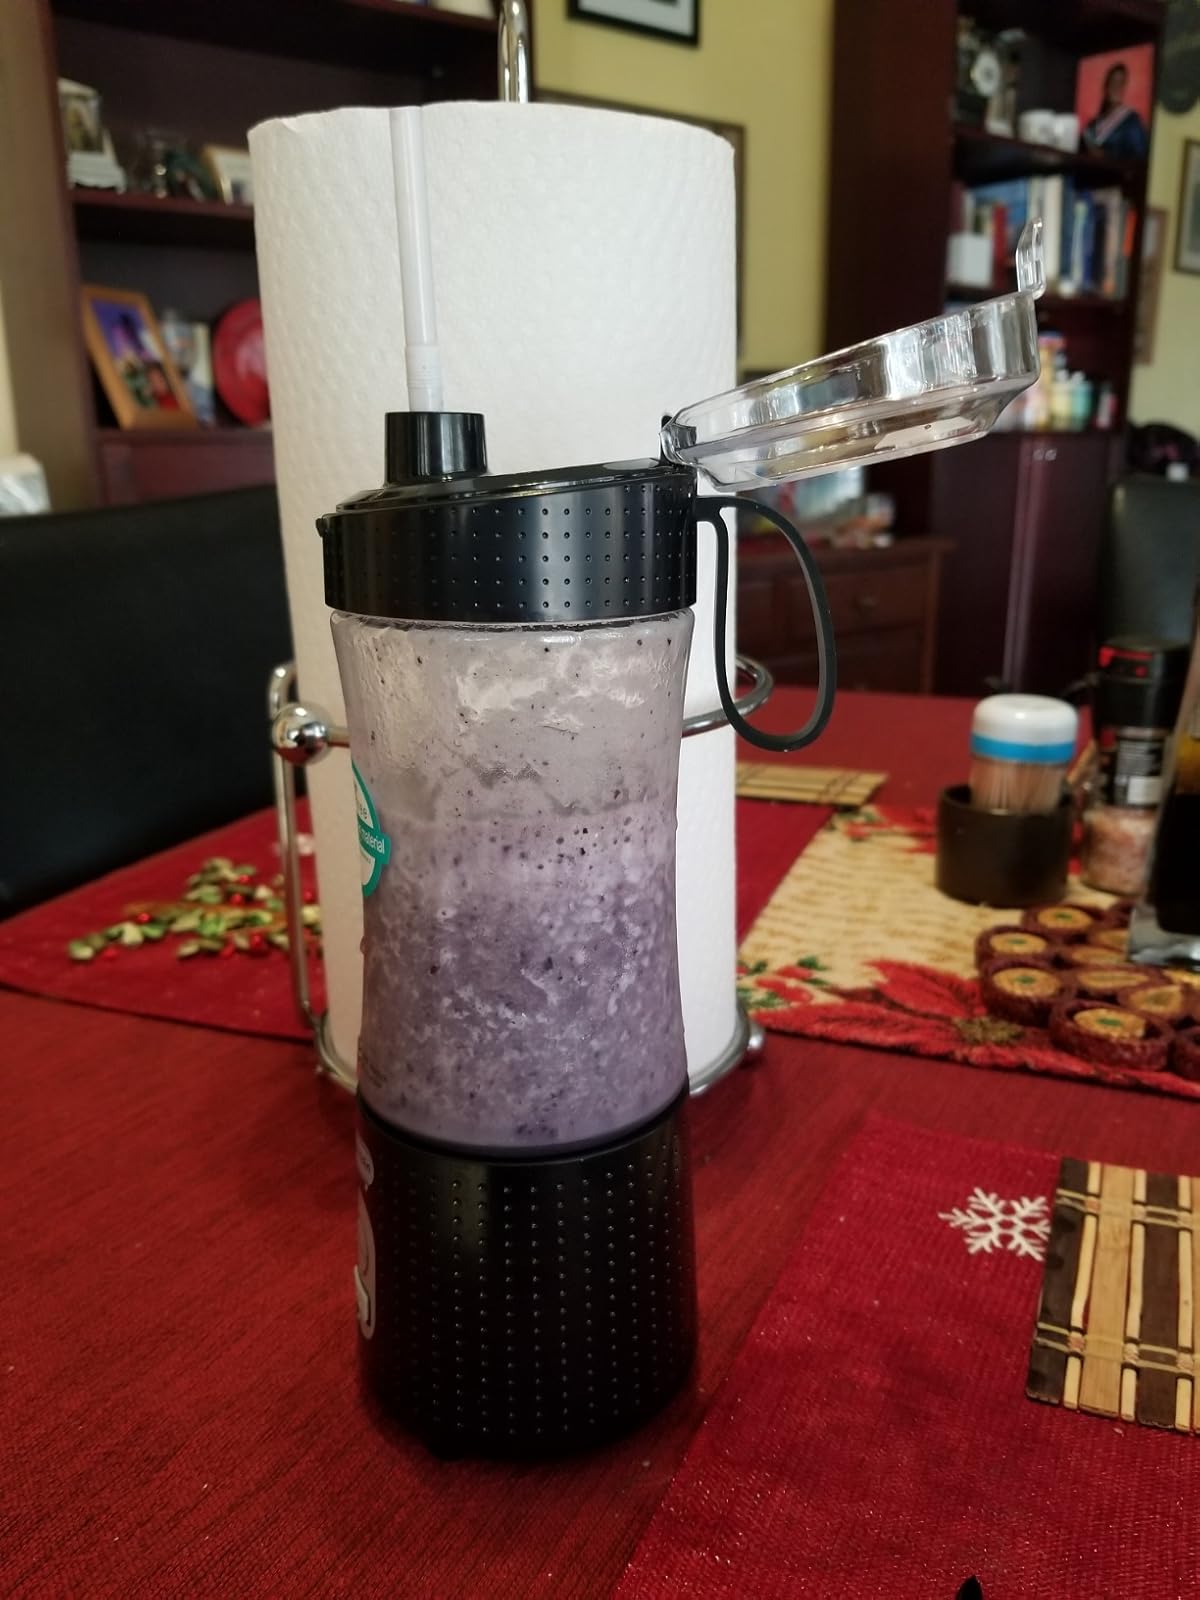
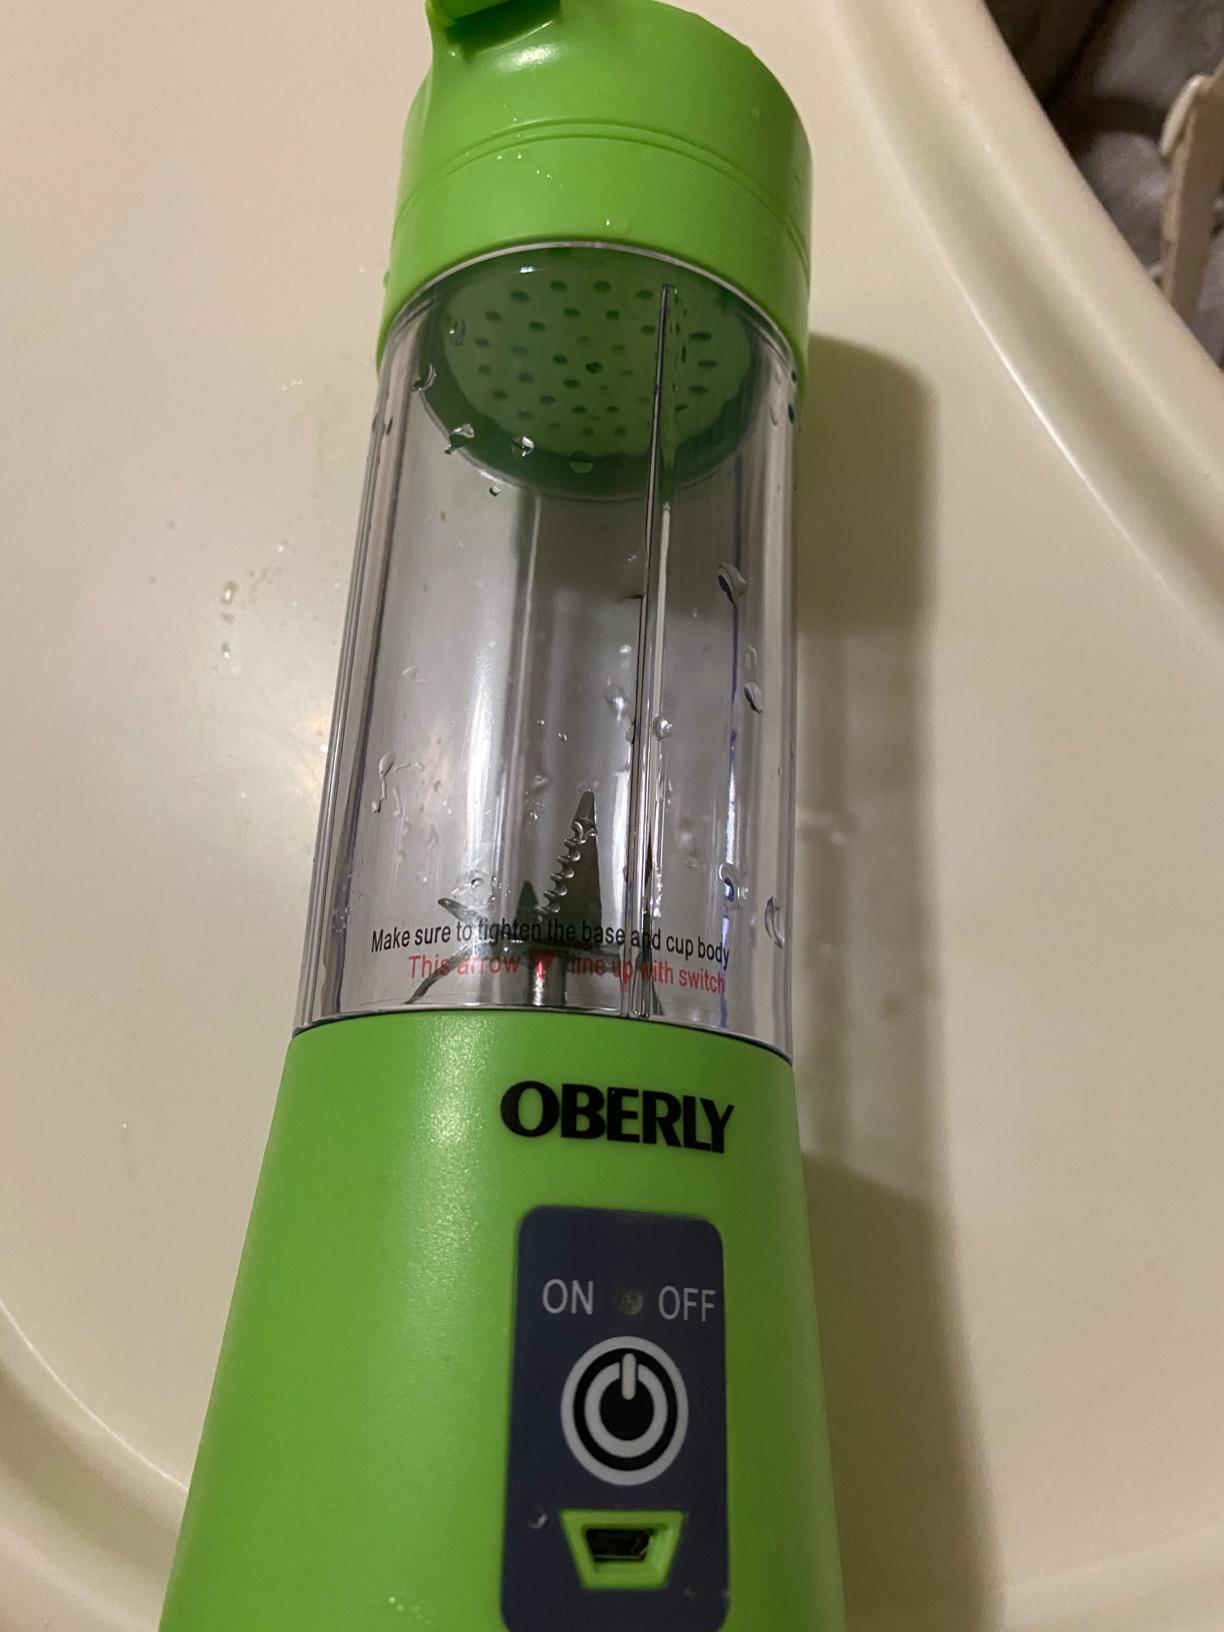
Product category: items_blender
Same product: no